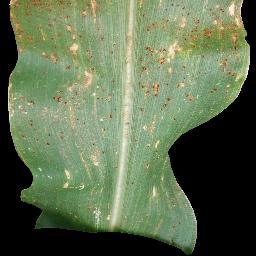
Label: Corn___Common_rust